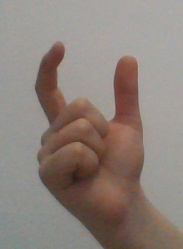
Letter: nun